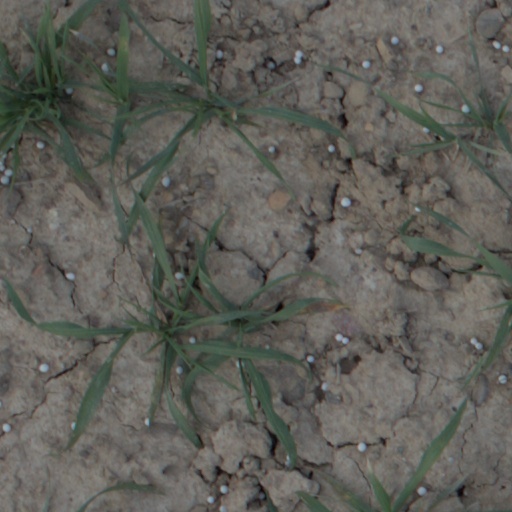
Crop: wheat